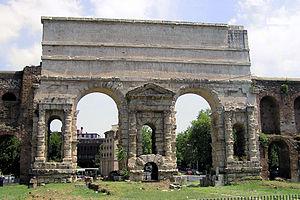
Cette liste des monuments de la Rome antique recense les monuments les plus importants construits à Rome ou à proximité immédiate, depuis la fondation de la ville jusqu'au début du VIIᵉ siècle.
Le mur d'Aurélien est une enceinte fortifiée antique protégeant la ville de Rome, en Italie, construite entre 271 et 282, sous le règne des empereurs Aurélien et Probus.
L'aqueduc de l'Aqua Julia ou aqueduc Julien est le cinquième aqueduc de Rome, édifié par Agrippa en 33 av. J.-C.